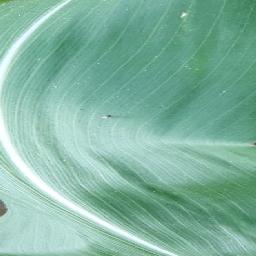
Label: Corn___healthy